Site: brandenburg
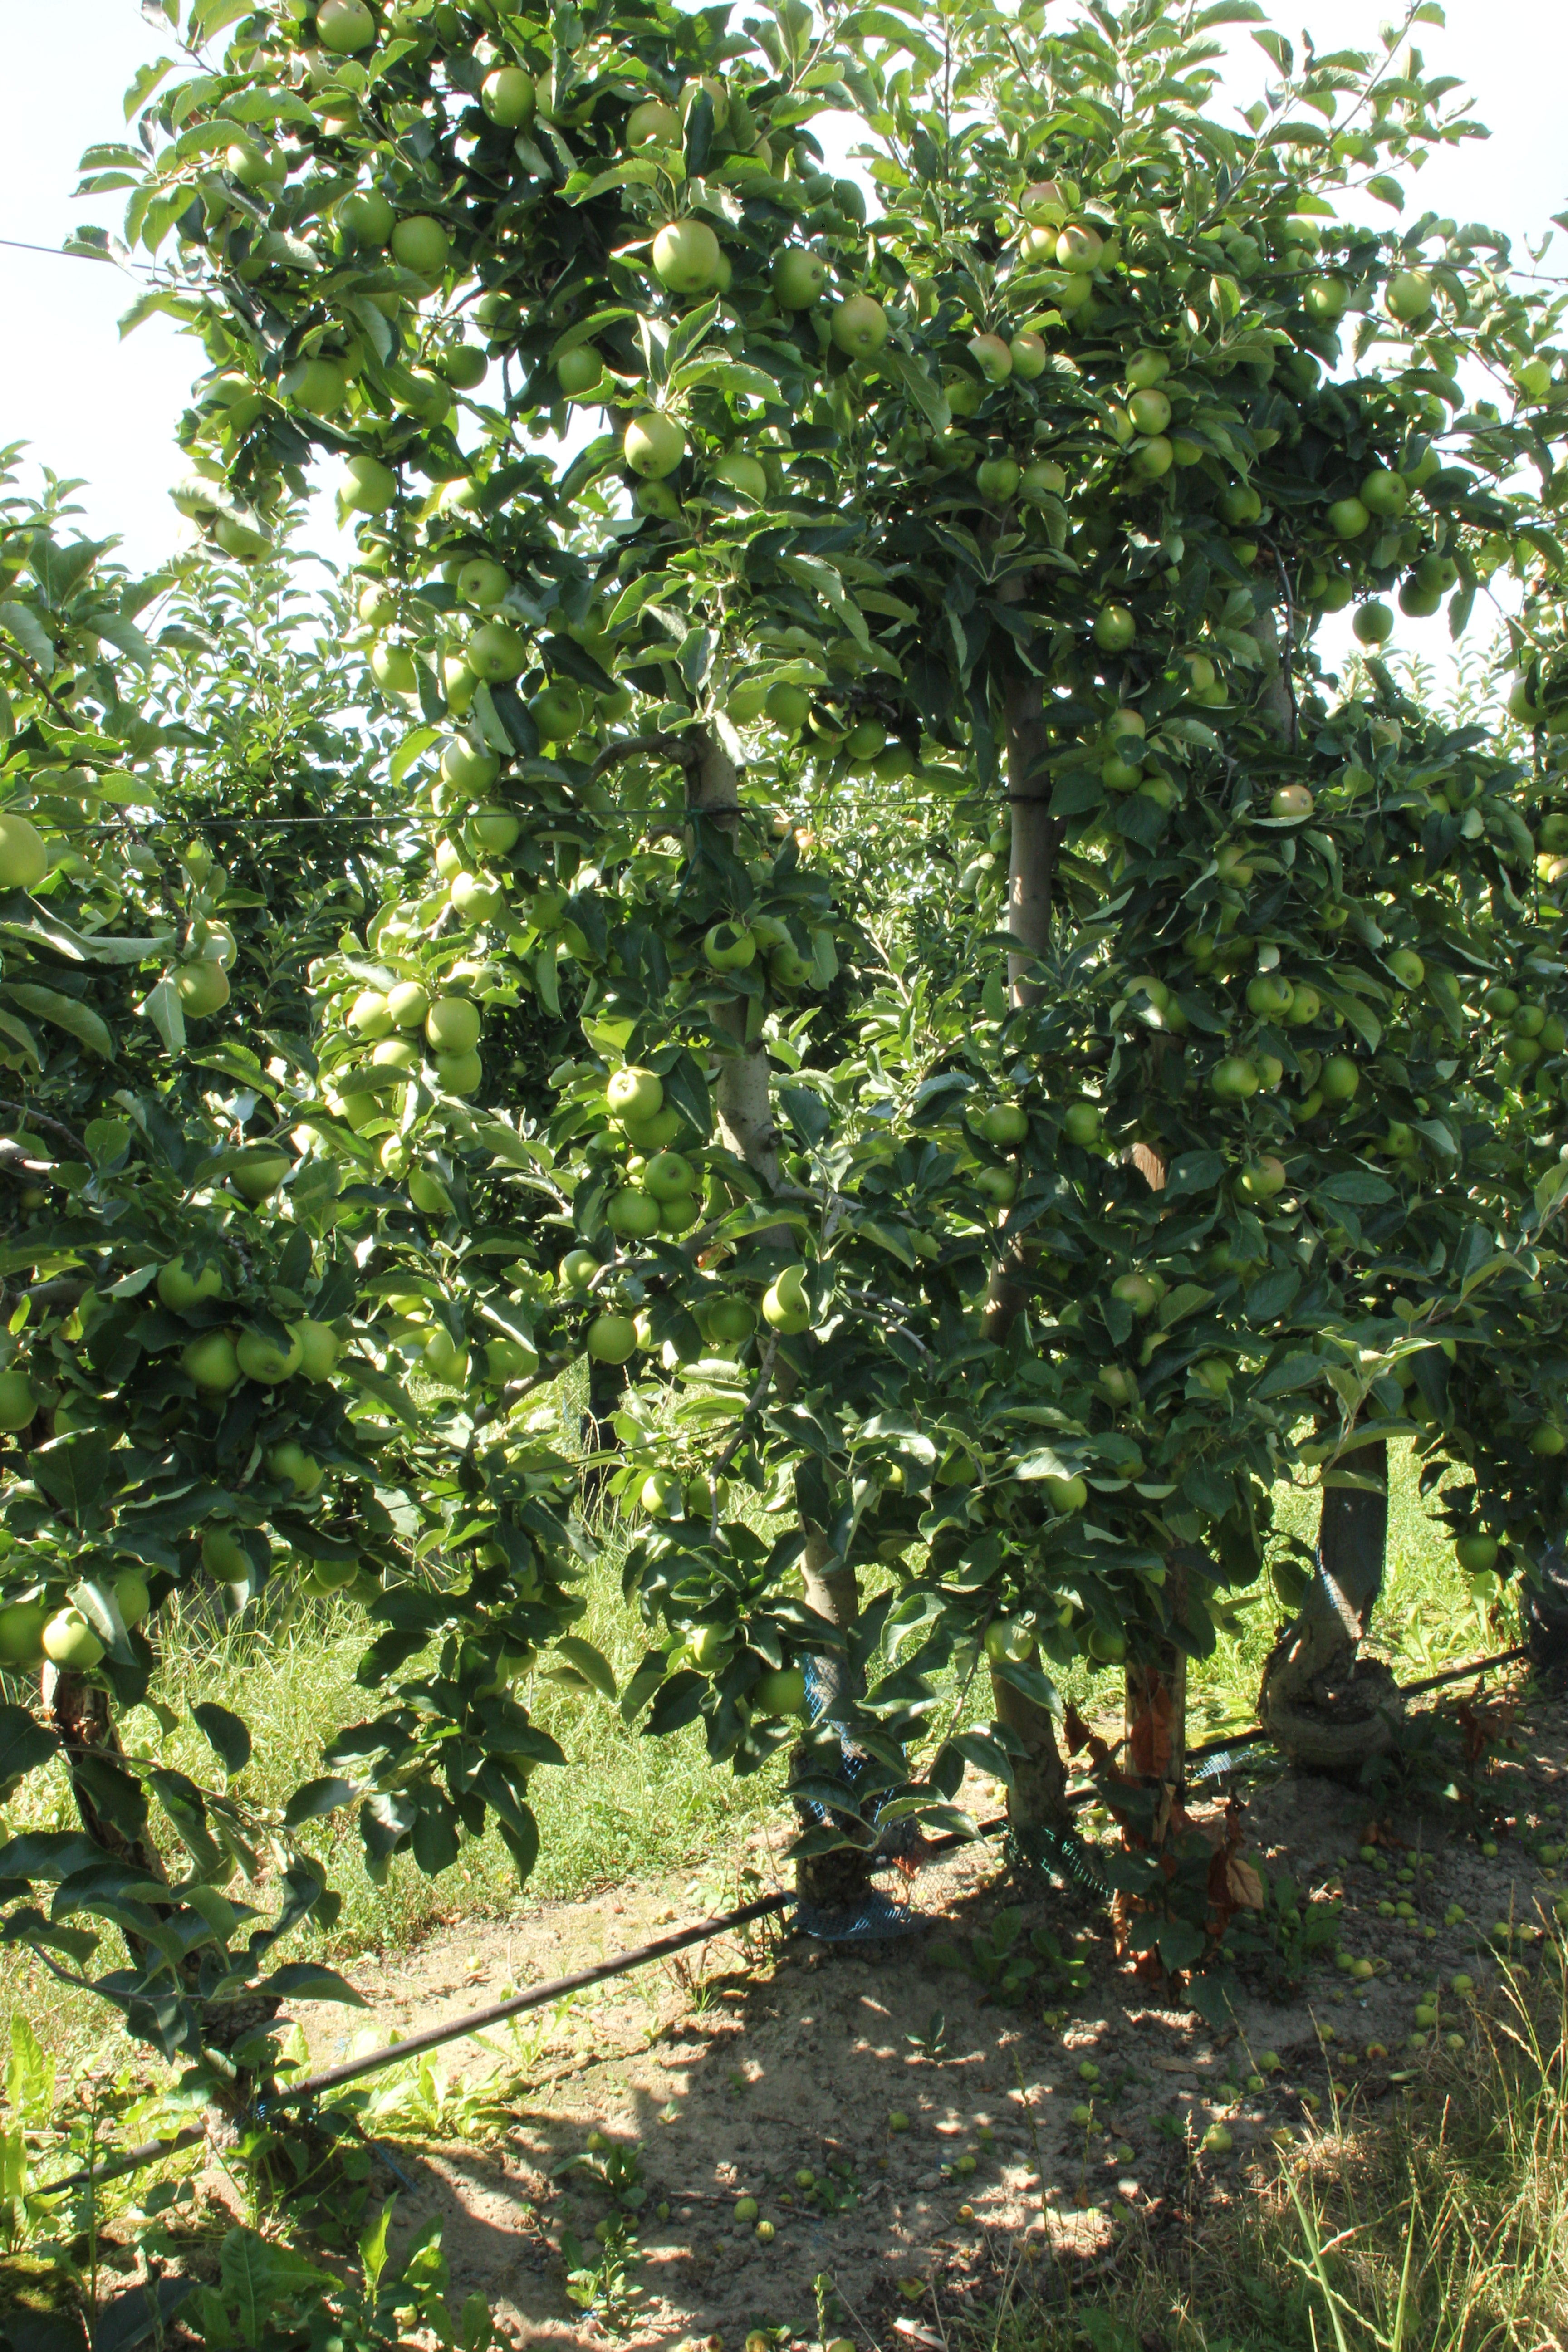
Growth stage (BBCH 77): Development of fruit